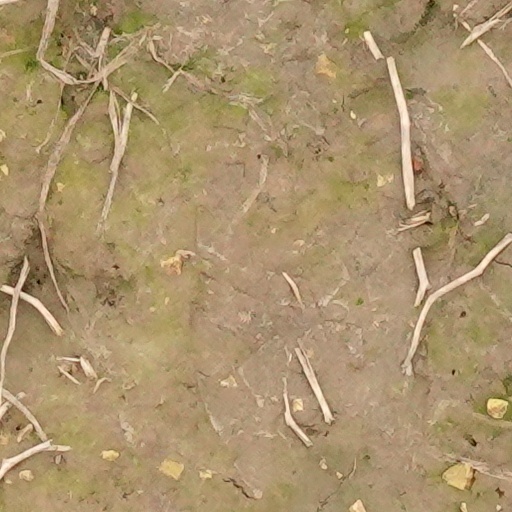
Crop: wheat